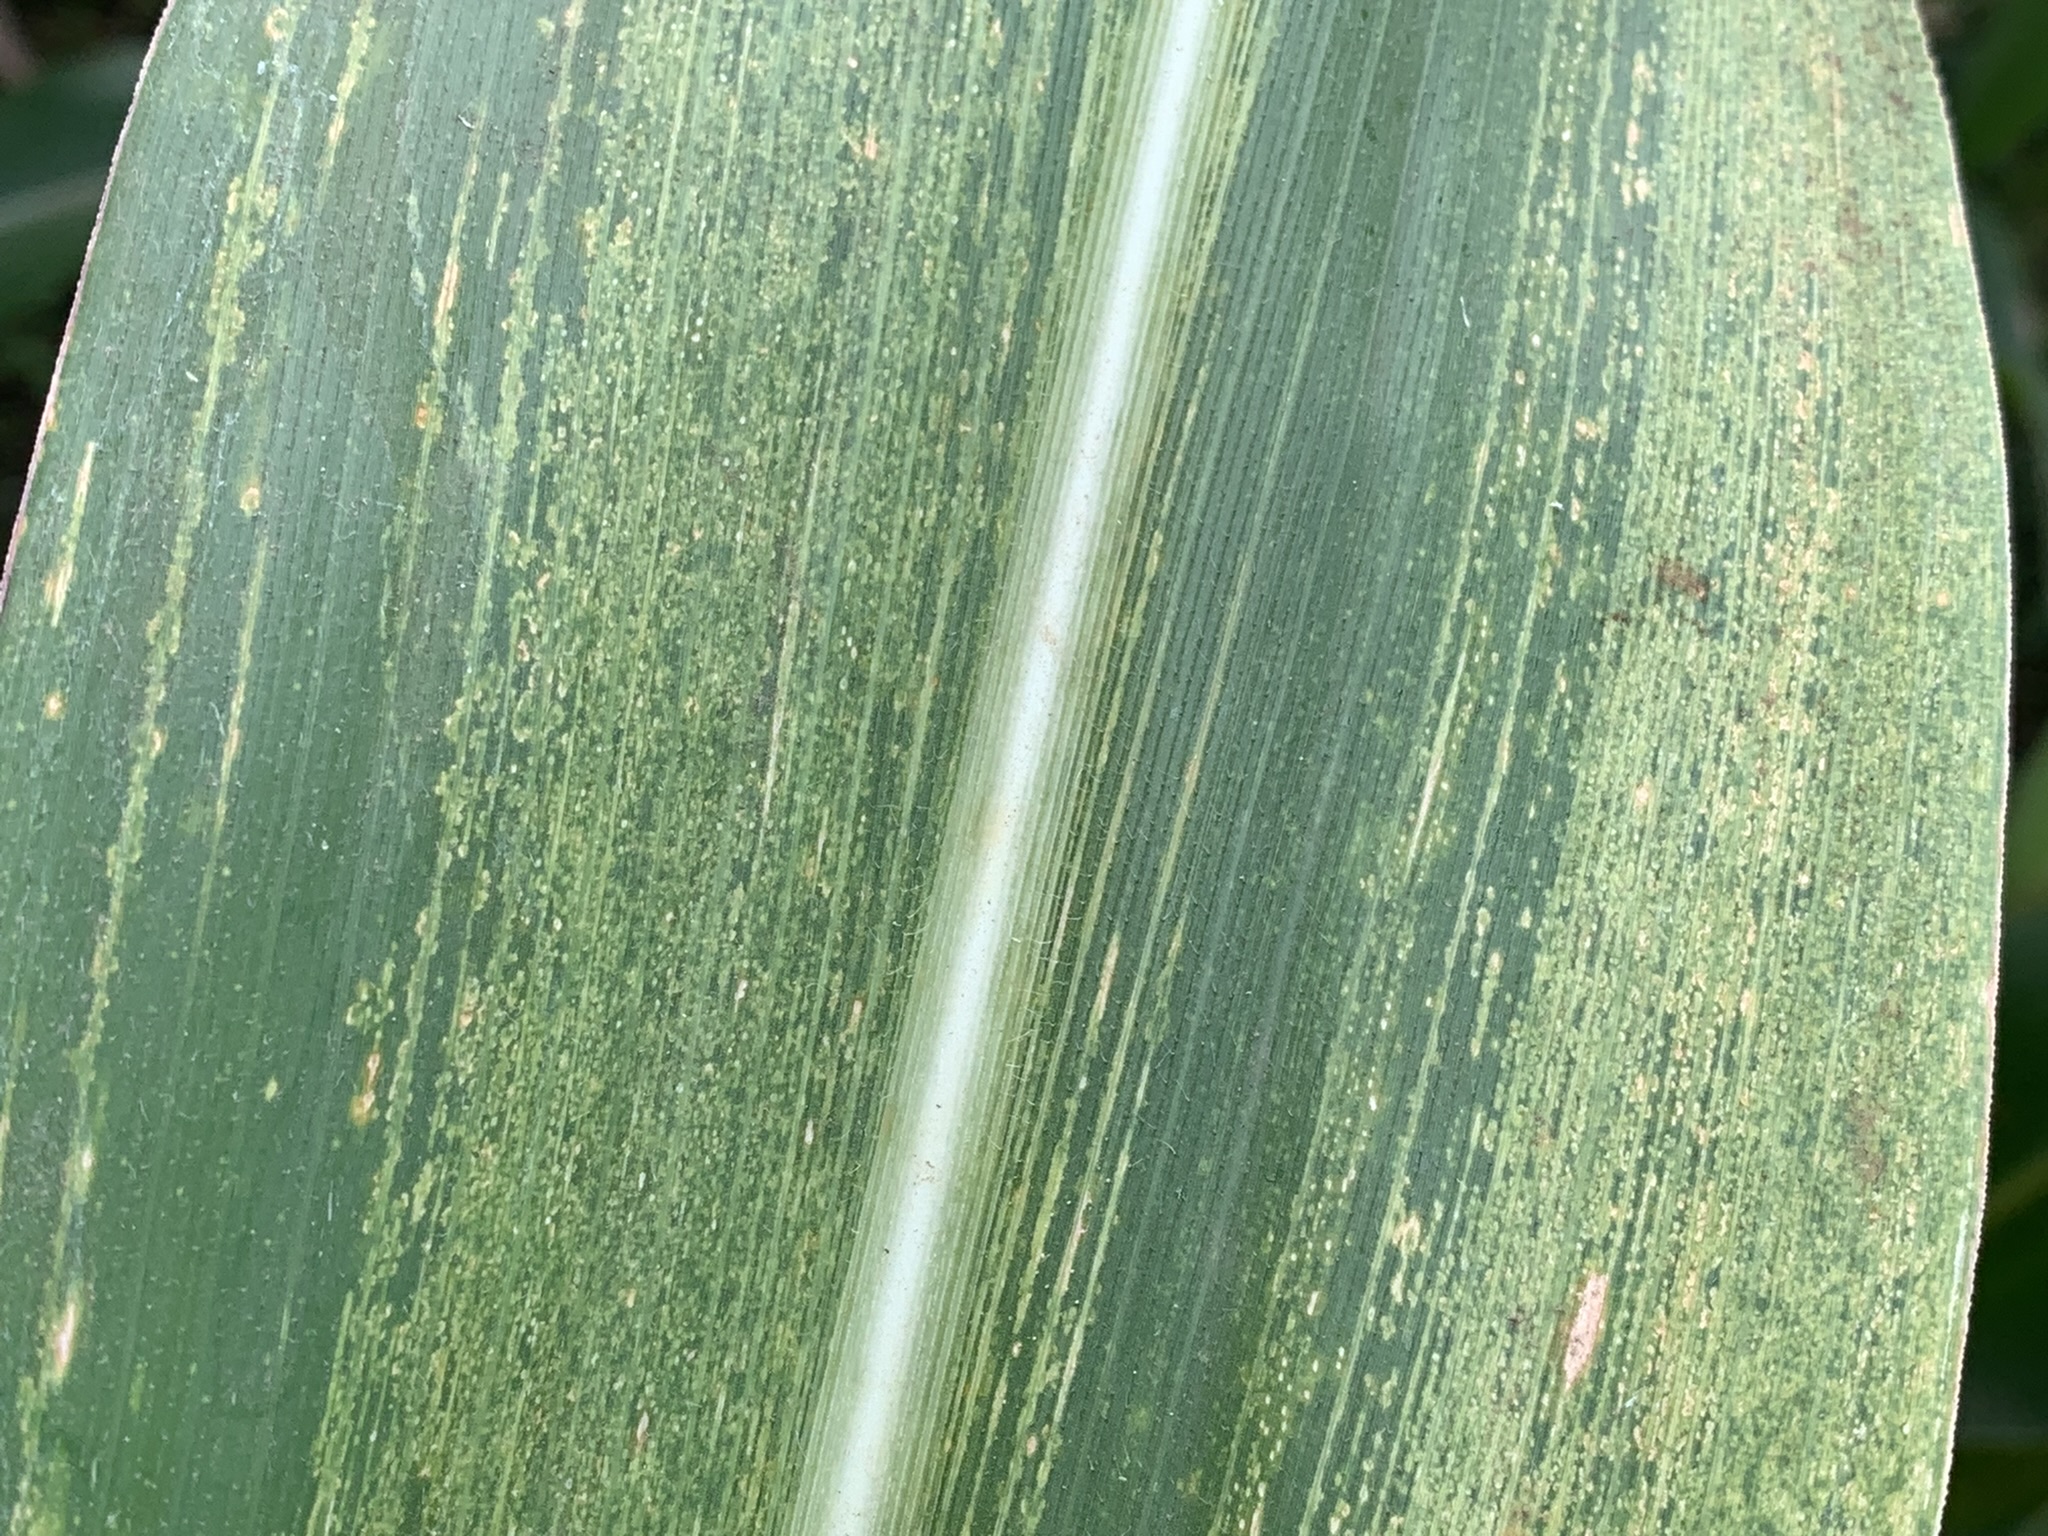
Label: MSV